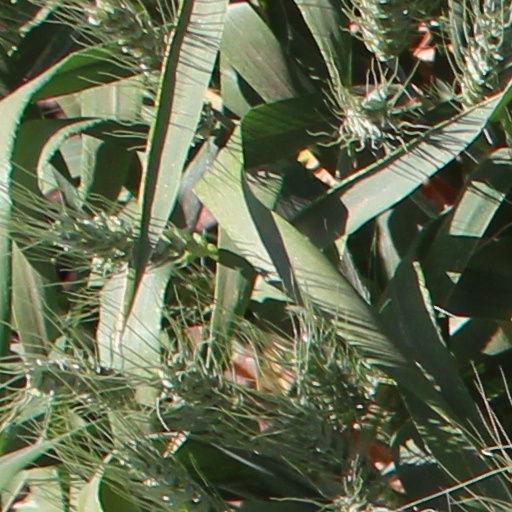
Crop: wheat